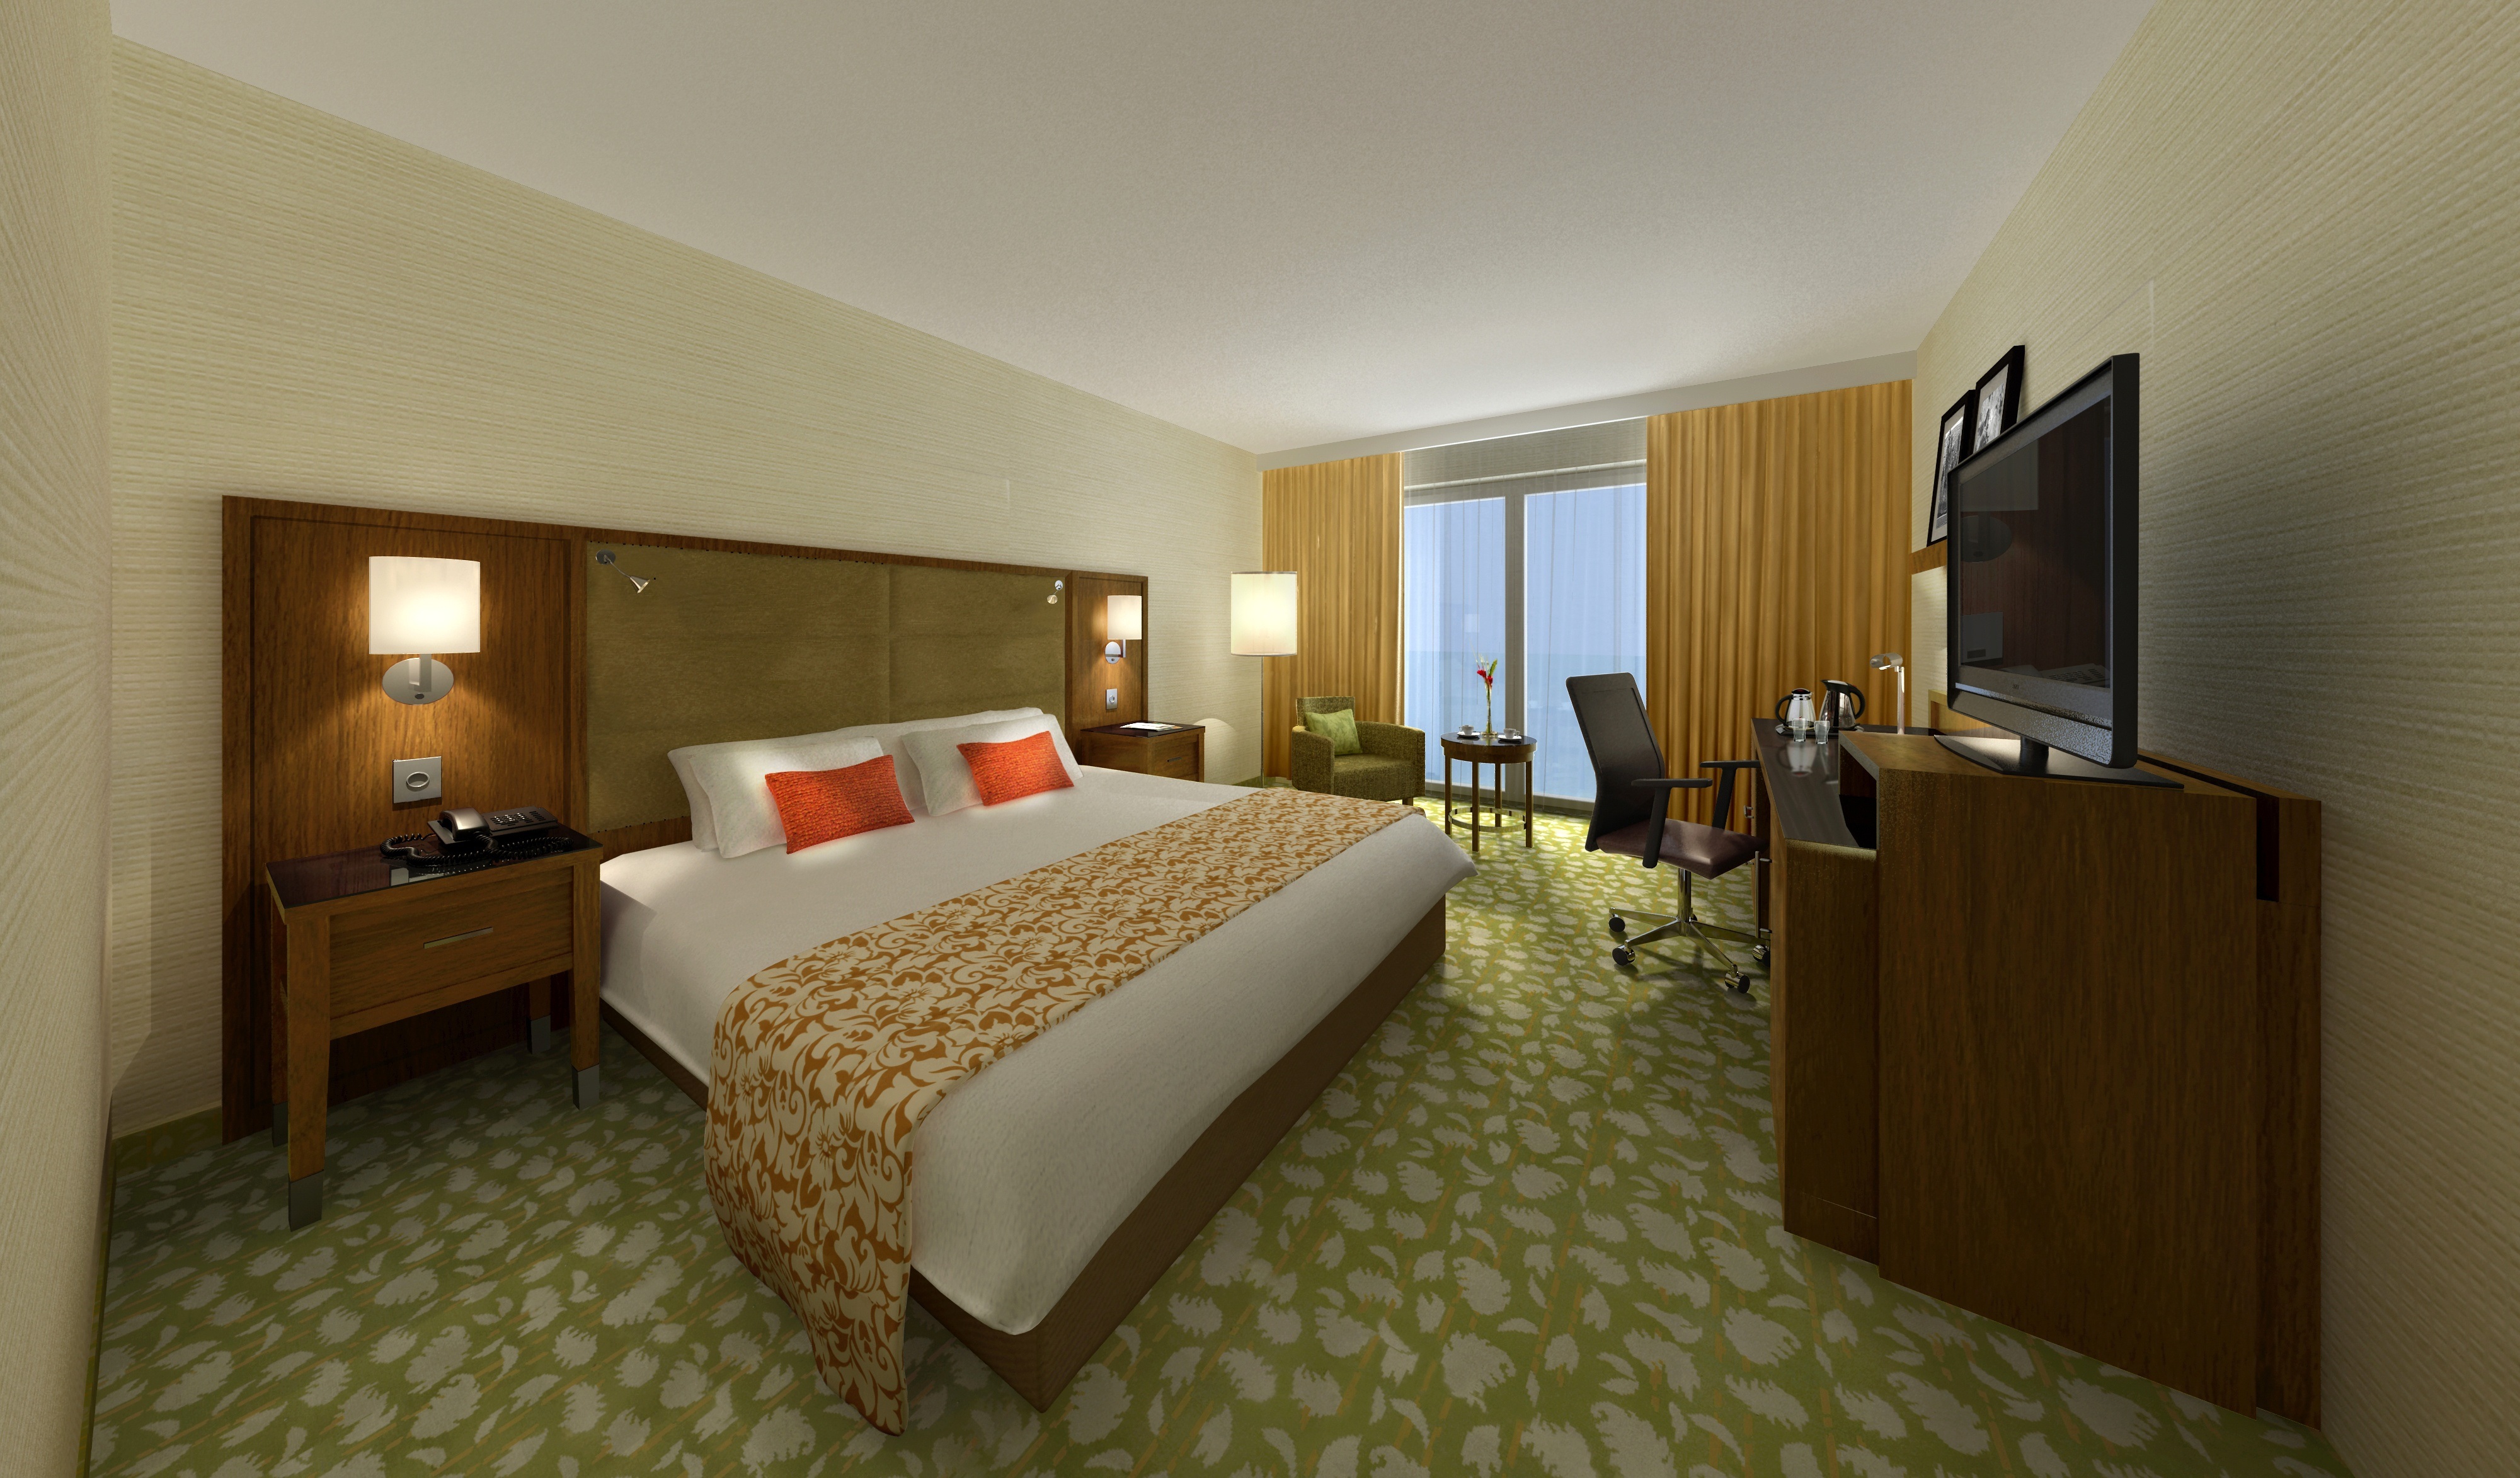
landscape, architecture, villa, floor, interior, building, cottage, property, room, bedroom, apartment, estate, suite, condominium, real estate, visualization, cgi, rendering, visualization 3d, architectural visualization